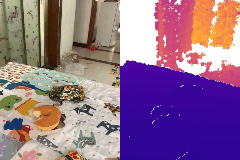
Label: donut